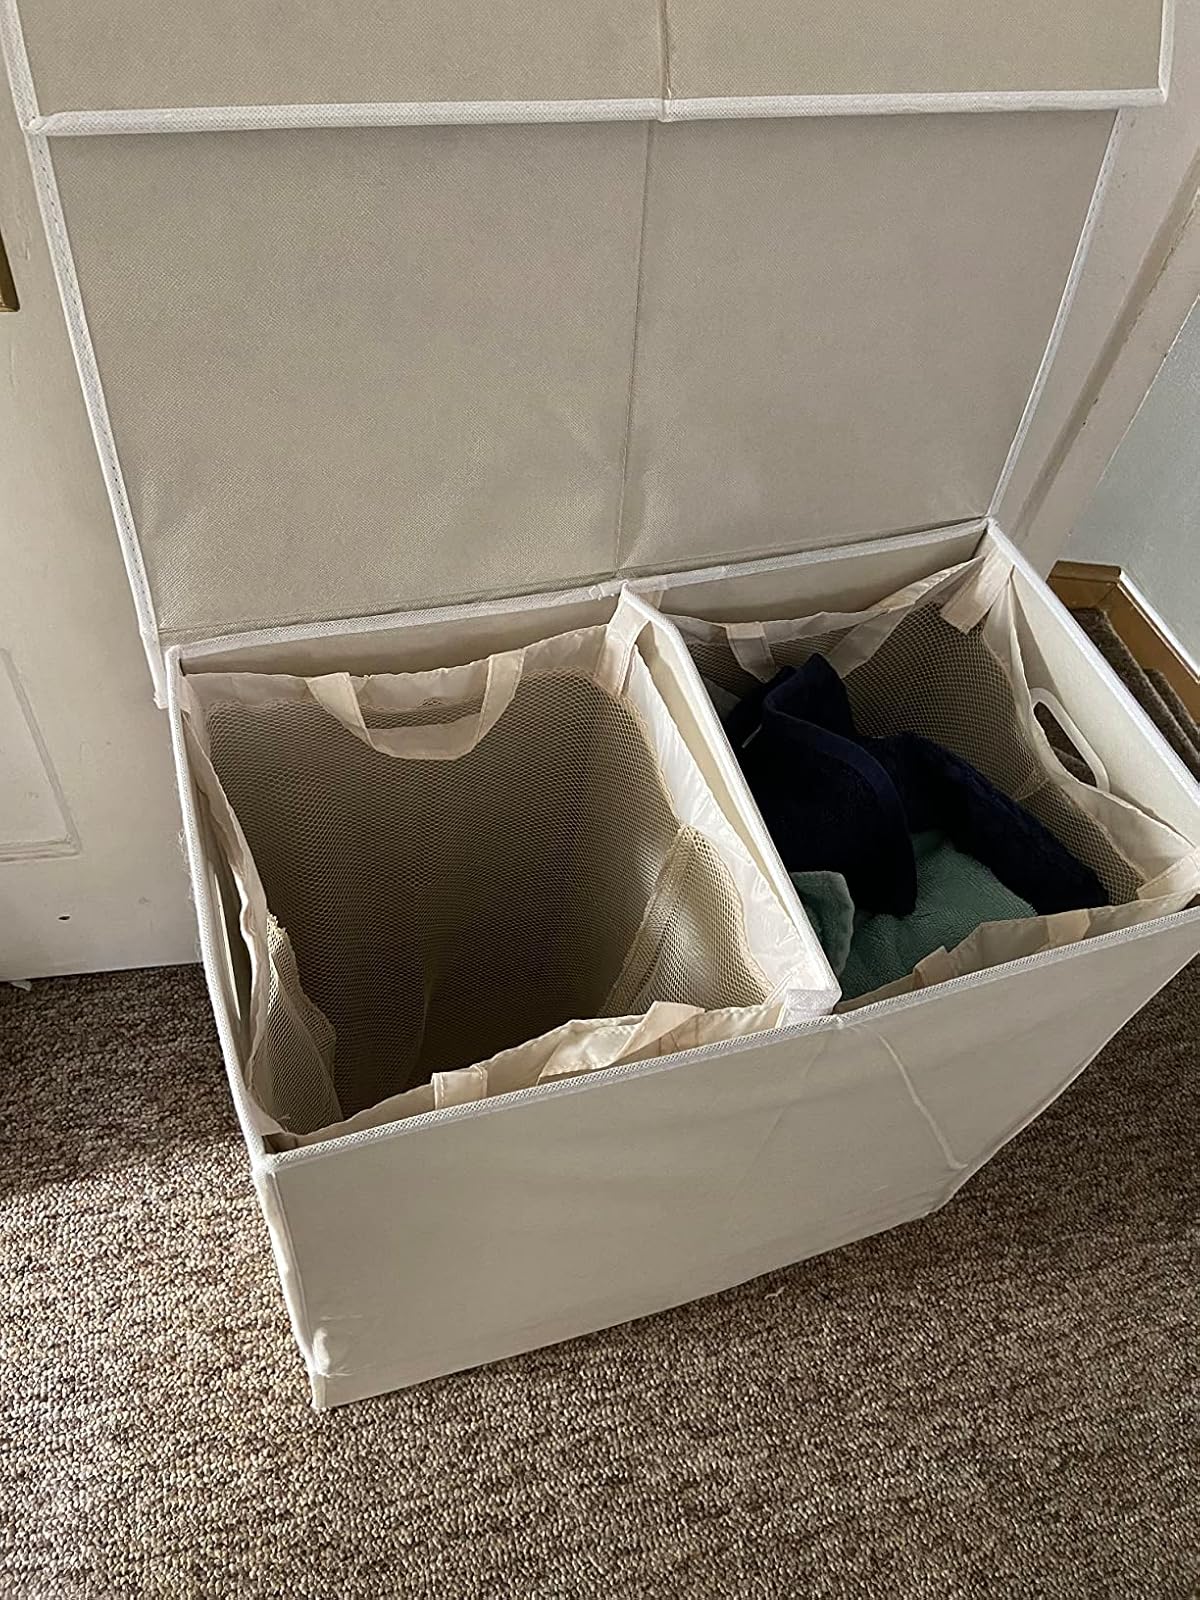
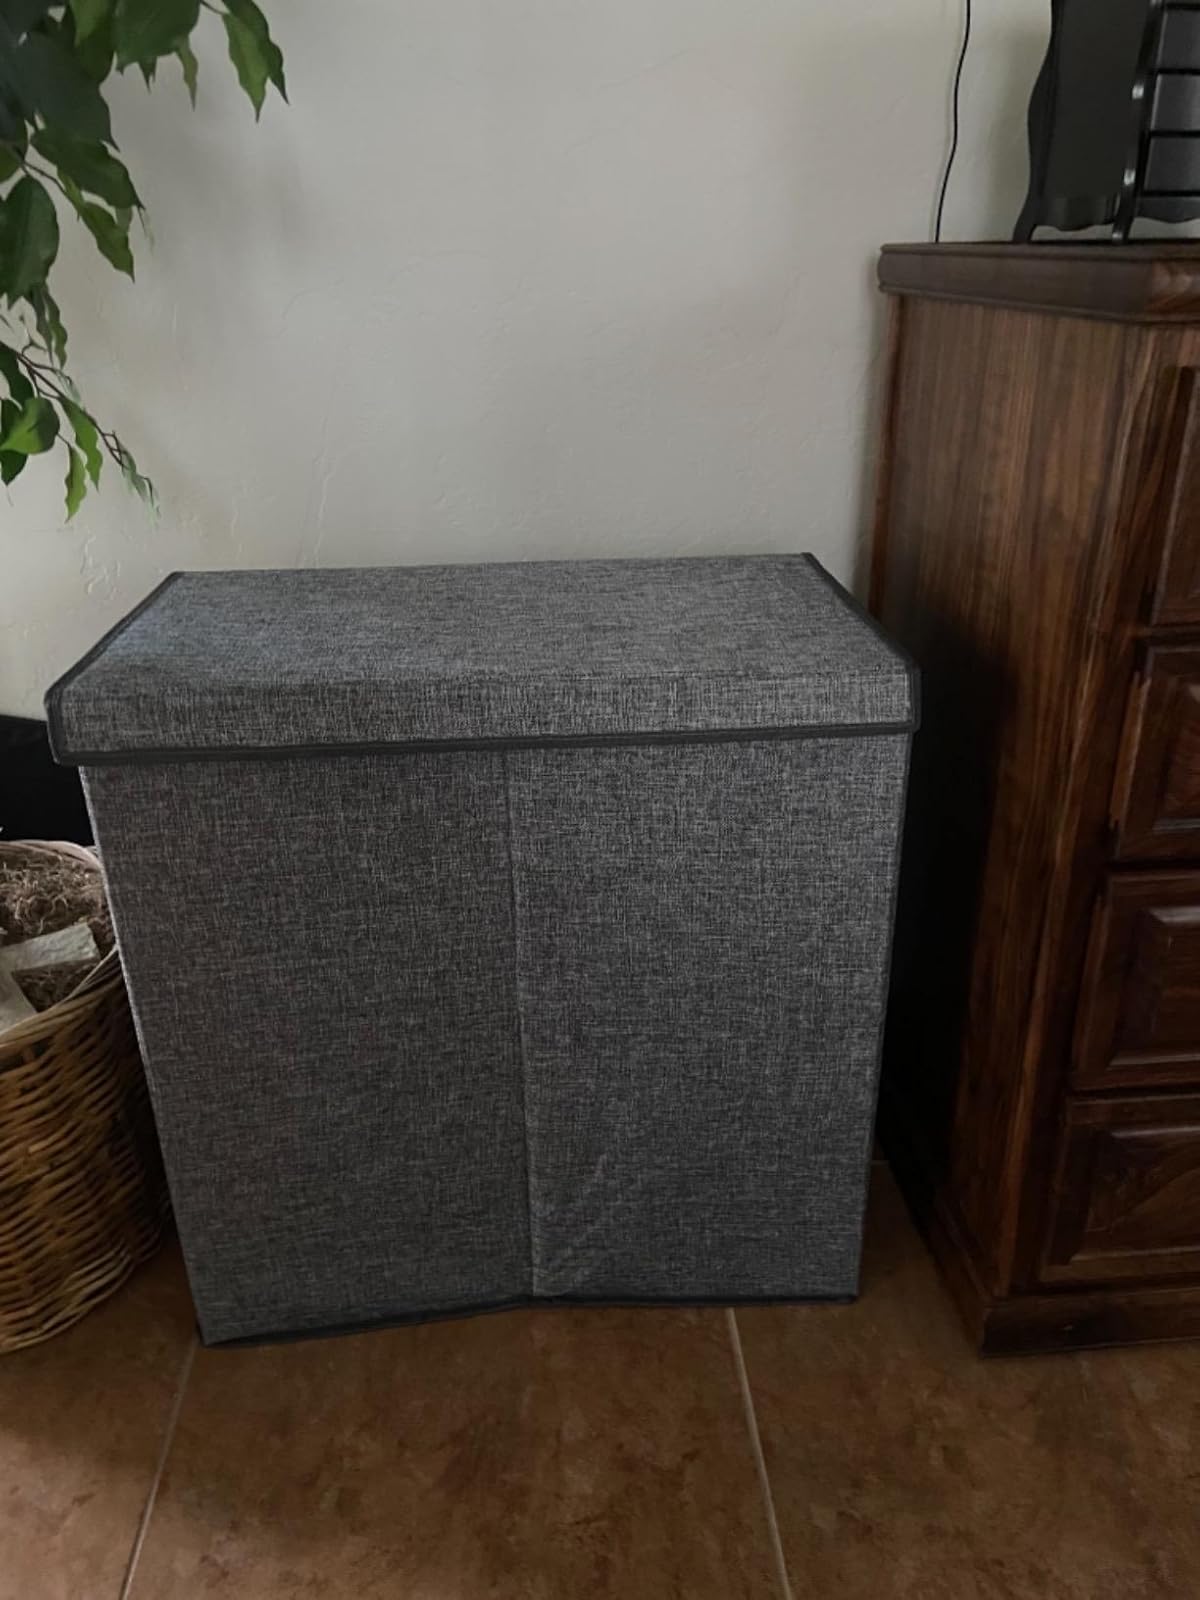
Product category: items_hamper
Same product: no